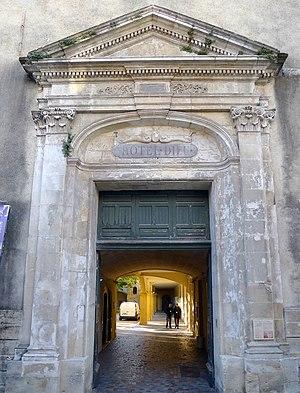
Ancien hôtel-Dieu (entrée) - Arles, France
L'Ancien Régime arlésien commence peu après le rattachement de la Provence la France. Déchue de tout rôle politique au profit d'Aix, la cité subit de nombreuses épreuves telles que les épidémies de pestes et les Guerres de religion, mais se transforme finalement peu pendant ces trois siècles. Si on note une floraison du bâti de prestige tant religieux que privé, socialement la communauté arlésienne reste une société agricole, dominée par une noblesse nombreuse et riche jusqu'à la Révolution.